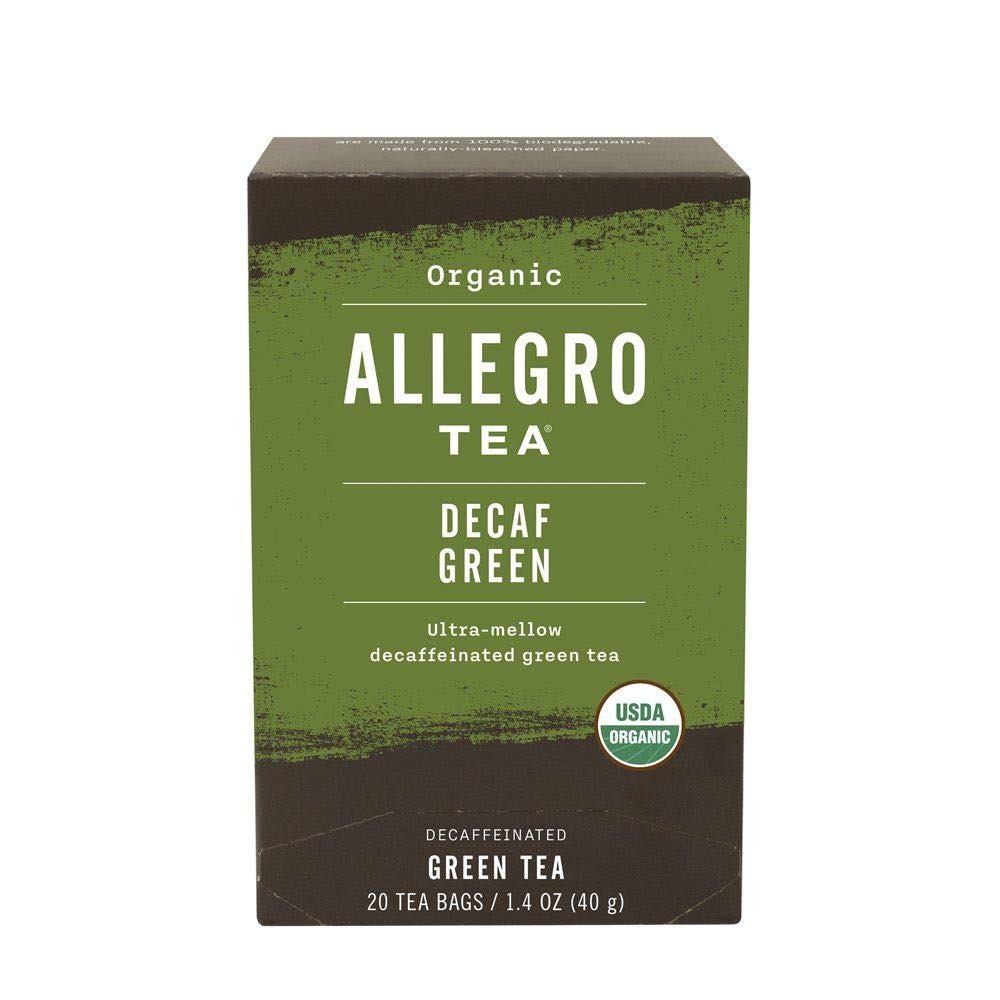
Item Name: Allegro Organic Decaf Green Tea 20 Tea Bags (Pack of 6)
Value: 6.0
Unit: Count

Price: 16.92